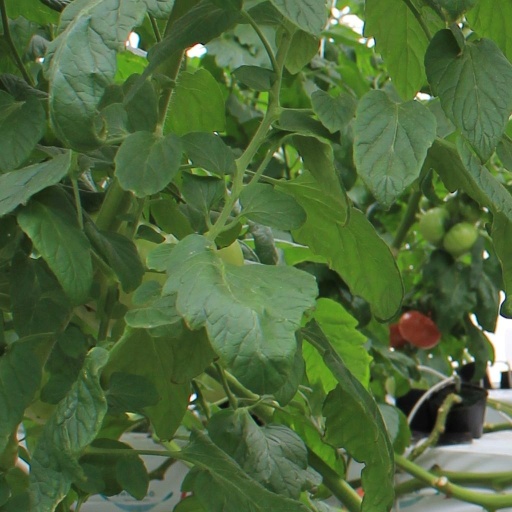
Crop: tomato